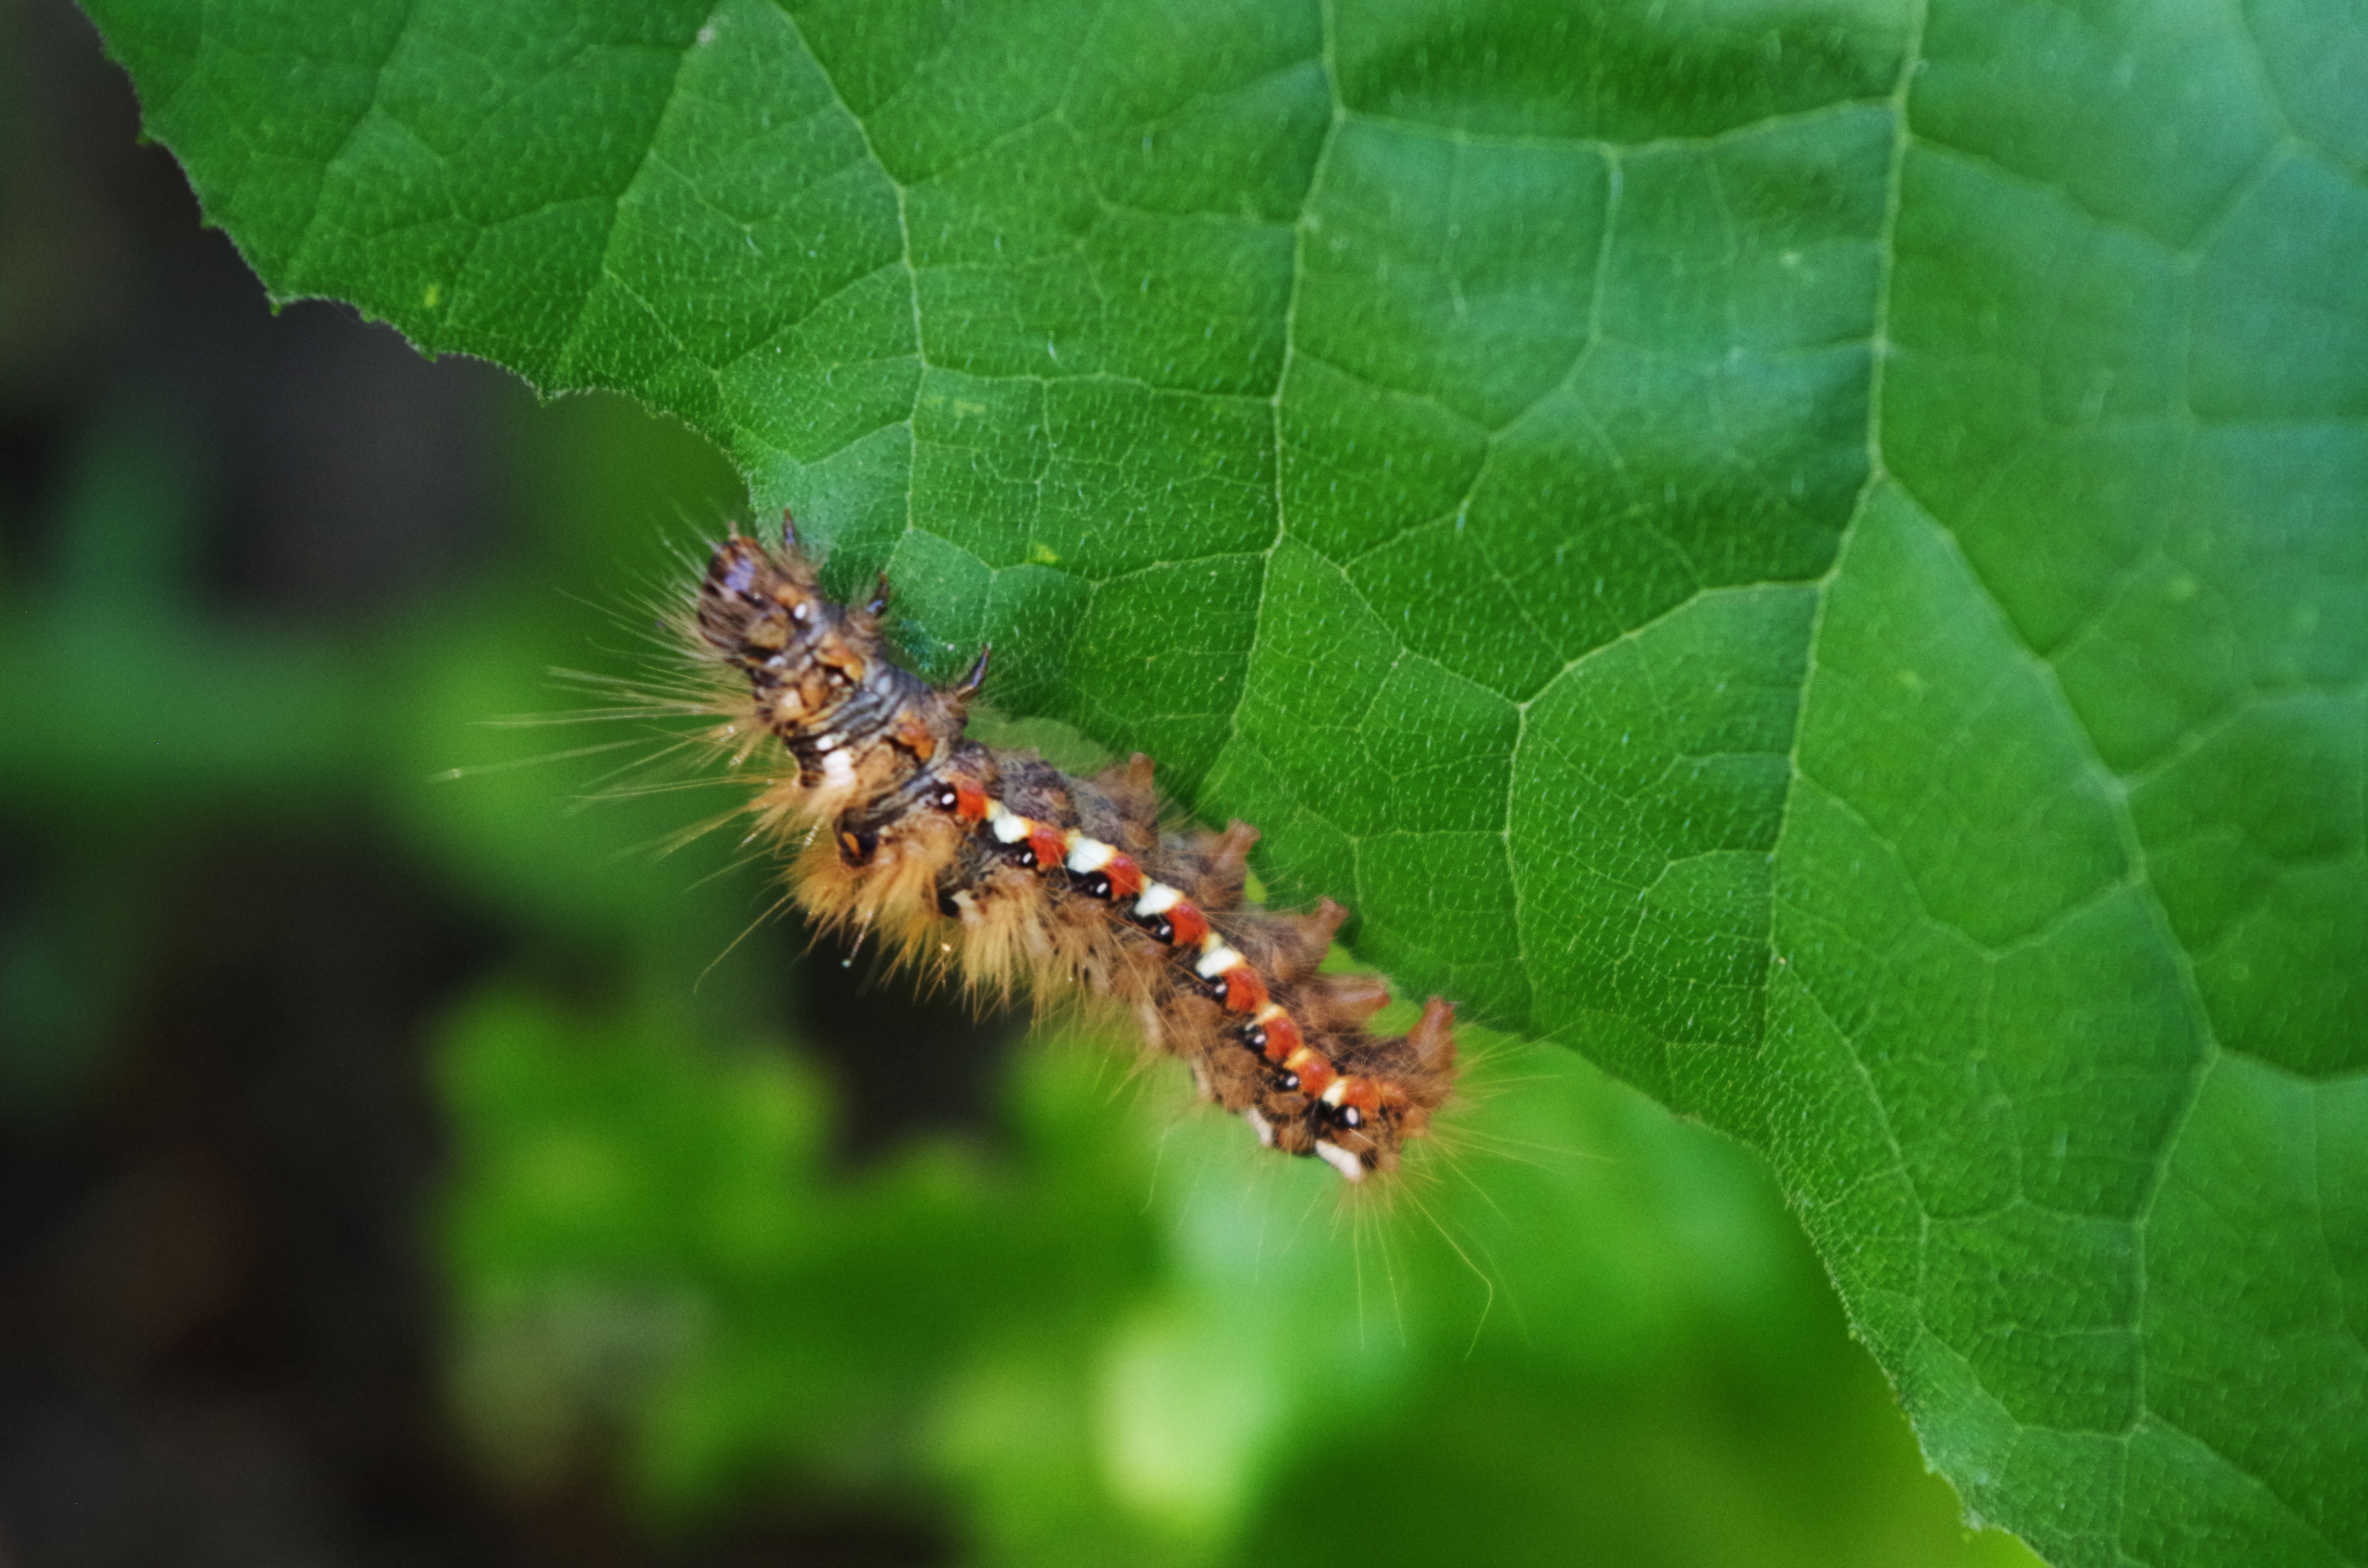
photography, leaf, flower, insect, moth, fauna, invertebrate, caterpillar, close up, hairy, larva, macro photography, leaf beetle, on a sheet, plant stem, moths and butterflies